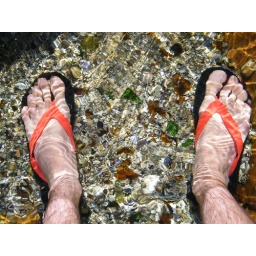
There was broken glass everywhere over these rock pools. Manly Esplanade Park, near Oceanworld Manly, NSW